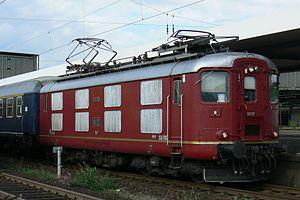
Les Re 4/4ᴵ sont des locomotives électriques des chemins de fer fédéraux suisses, entrées en service entre 1946 et 1951, et retirées entre 1996 et 1998.